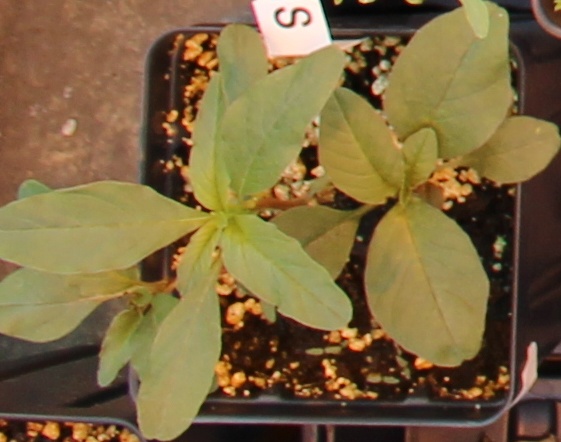
Label: Waterhemp